Ukrainian Insurgent Army

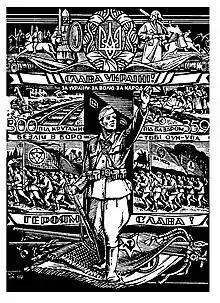
A UPA propaganda poster. The OUN/UPA's formal greeting is written in Ukrainian on two of horizontal lines "Glory to Ukraine – Glory to (her) Heroes". The soldier is standing on the banners of the Soviet Union and Nazi Germany.

The UPA's command structure overlapped with that of the OUN-B (the more radical faction of the OUN after it split in 1940); local OUN and UPA leaders were frequently the same person. The OUN's military referents were the superiors of UPA unit commanders. The UPA was established in Volhynia and initially limited its activities to this region. Its first commander was the OUN military referent for Volhynia and Polesia, Vasyl Ivakhiv. In July, the UPA Supreme Command was organized with Dmytro Klyachkivsky at its head.